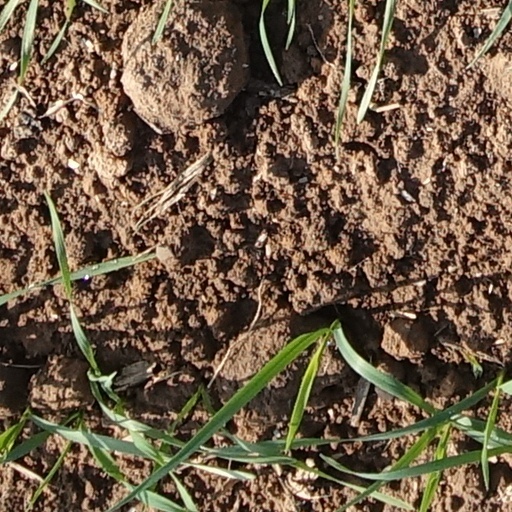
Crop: wheat